George Wexler

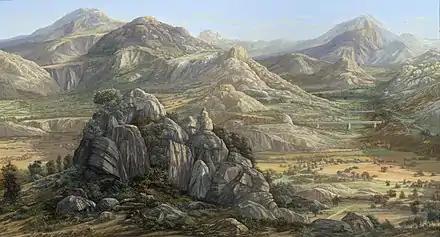
West Coast Landscape 1992

Wexler began his career as a commercial artist, then later an abstract artist. At first interested in Cubism, he worked in abstraction and abstract expressionism for nearly a decade. By the early 1960s he began producing recognizable landscapes noticeably influenced by Cézanne. His later paintings evolved gradually into highly detailed representations of nature characterized by a smooth surface formed from the application of small, "flickering" brush strokes. These later works employed a range of subtle hues, mostly shades of blue and green, to depict the sometimes dramatic contrasts of light and shadow and in some cases an almost surrealist rendering of form in his compositions. Wexler lived with his wife, the artist Thyra Davidson, in New Paltz, New York adjacent to the Shawangunk Ridge and surrounding farmlands which provided much of the inspiration for Wexler's choice of subject matter. Much of his landscape work in this way depicted nature accented by human elements such as buildings, roads, and bridges in various locales in New Paltz and elsewhere in the Hudson Valley. He also painted venues in New England, Nova Scotia, the western U.S. and the Hawaiian Islands. Wexler was initially associated with the First Street Gallery, then subsequently with the Fischbach Gallery in New York City in the 1980s and 1990s.